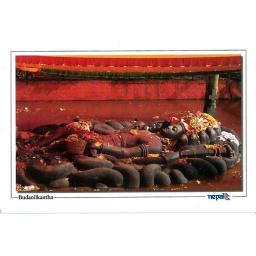
Nepal - Budanilkantha - An exquisitely carved stone statue of Lord Vishna, reclining on a serpent bed in a pool of water.